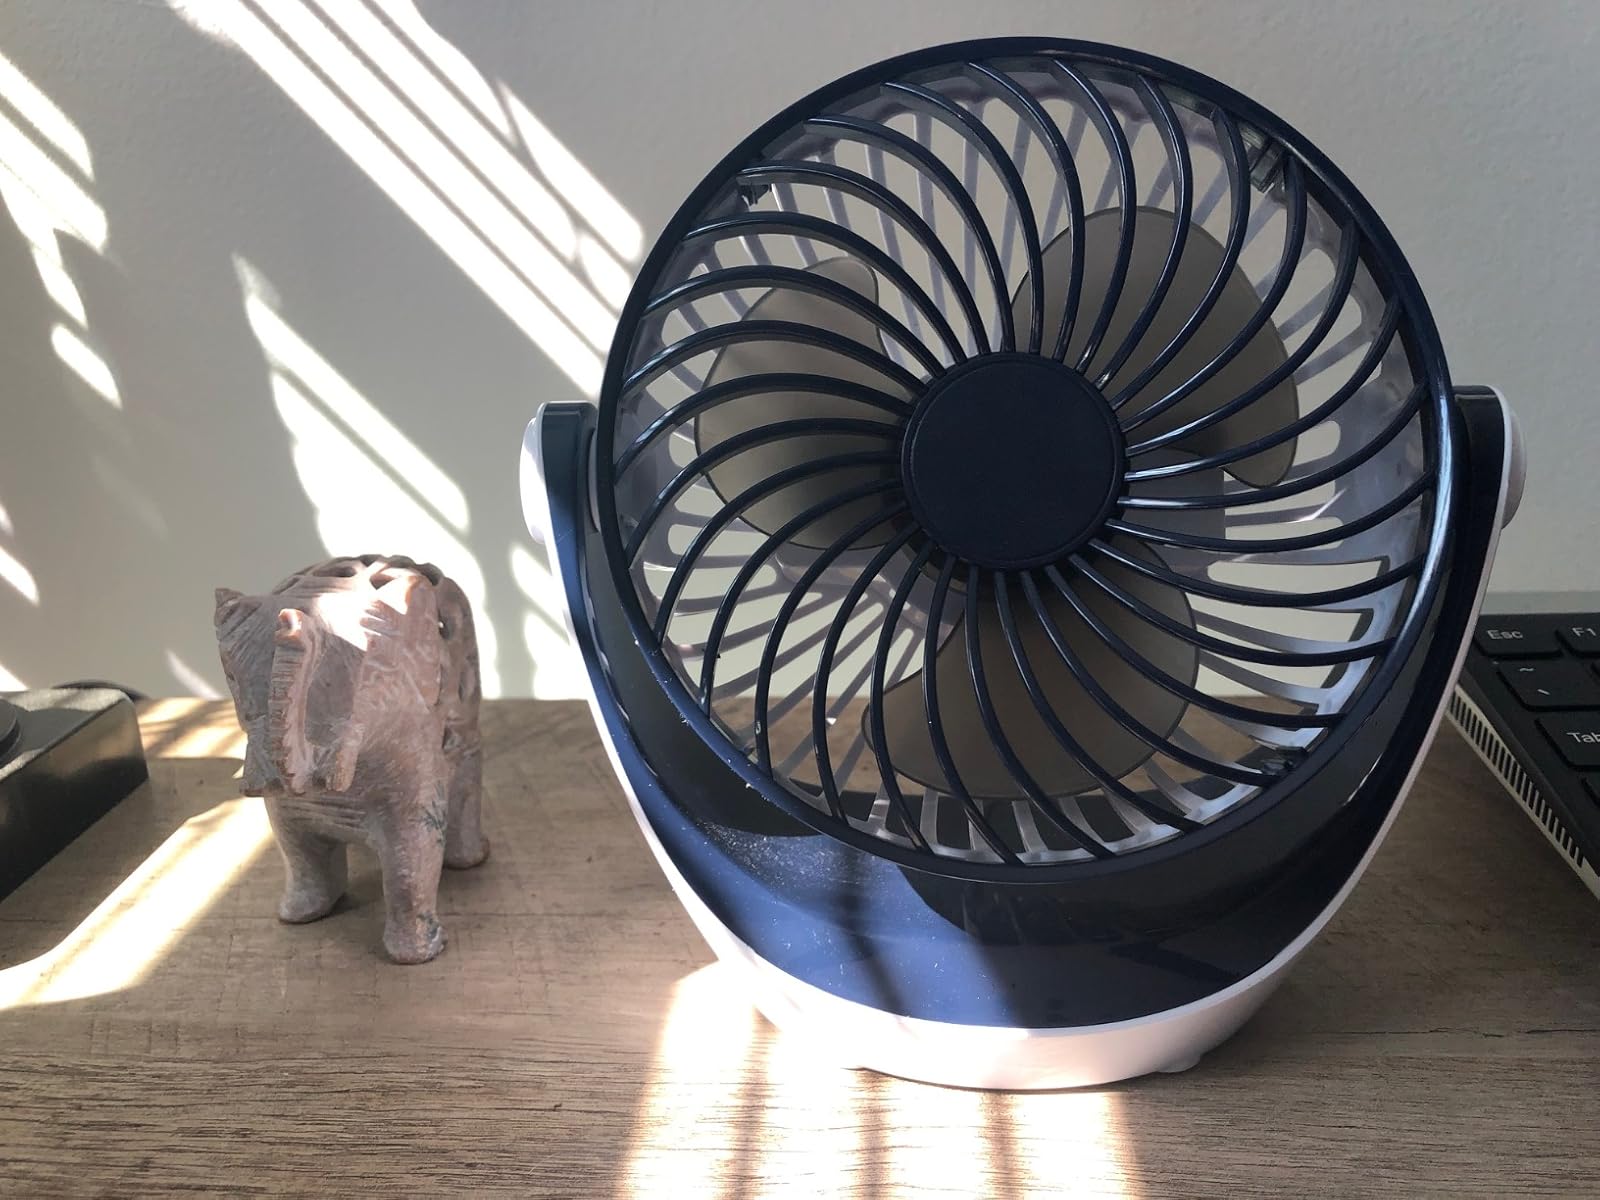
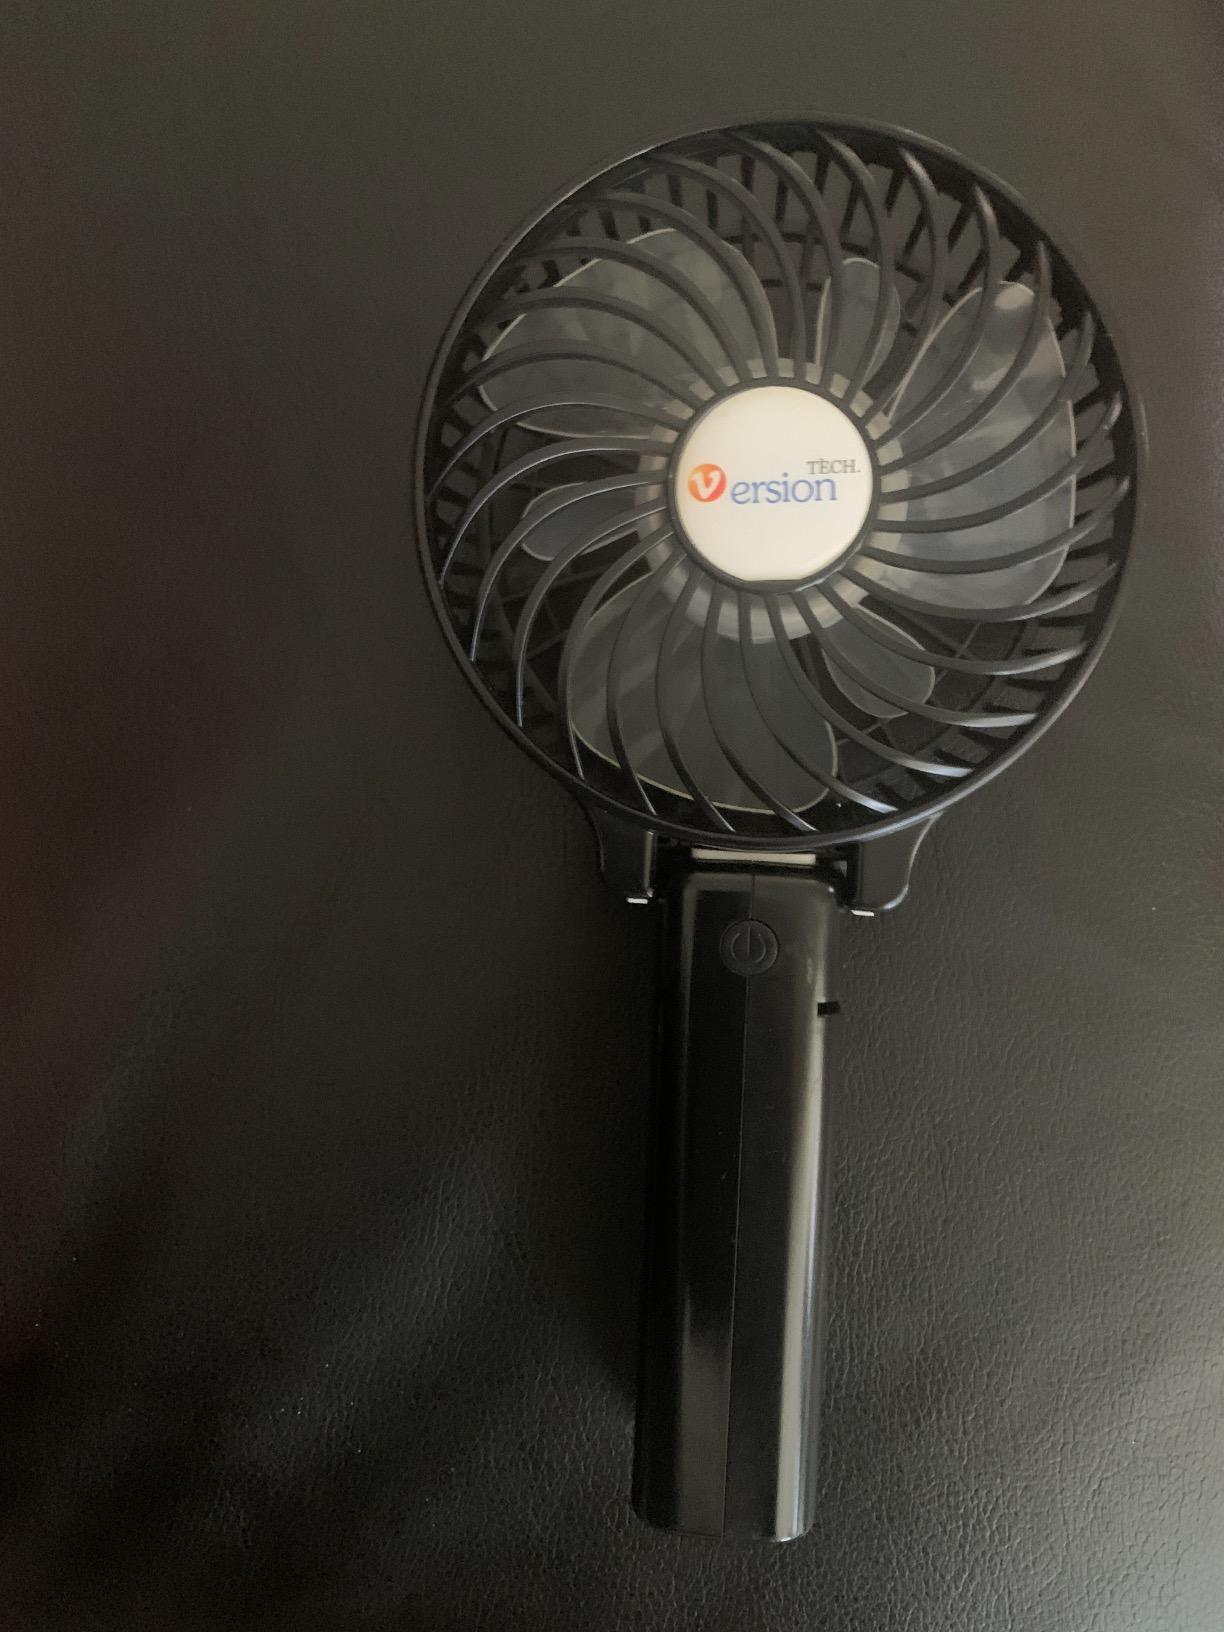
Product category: fan
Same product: no